WWJ-TV

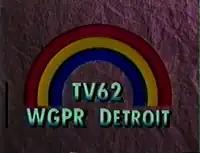

In 1989, John Barron wrote a story for "Detroit Monthly" that included watching 24 hours of channel 62's programming. He described the station's eclectic output as a "video menagerie" of specialty programs, unusual local preachers (among them Detroit area native Jack Van Impe), locally produced shows with production values "reminiscent of something you'd expect from a terrorist seeking ransom", and cheap local ads—as little as $35 for thirty seconds—that were "morsels for connoisseurs of the weird", summing it up as "the zeitgeist of Detroit, the entire spectrum of the city's cultural influences, its hopes, its dreams—and what it wants to sell".